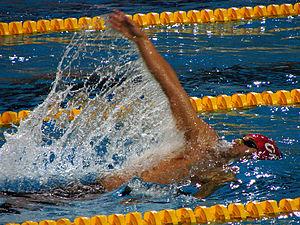
Gordan Kožulj, est un nageur croate, spécialiste du dos crawlé.